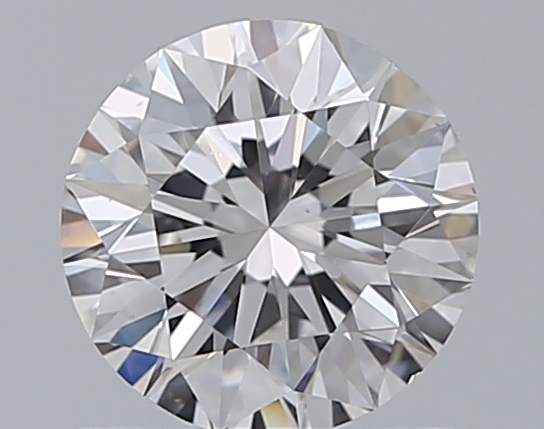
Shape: round
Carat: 0.8
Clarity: VS2
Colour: E
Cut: EX
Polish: EX
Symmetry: EX
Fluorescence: N
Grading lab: GIA
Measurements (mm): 5.87 x 5.91 x 3.73